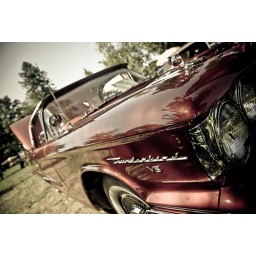
Taken at the firemuster over the weekend i love the candy apple red paint ^.^